Severe storms in Australia

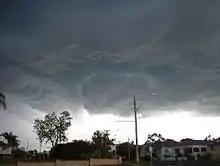
Hail storm clouds above Brunswick Heads, 2007

Severe storms in Australia refers to the storms, including cyclones, which have caused severe damage in Australia.